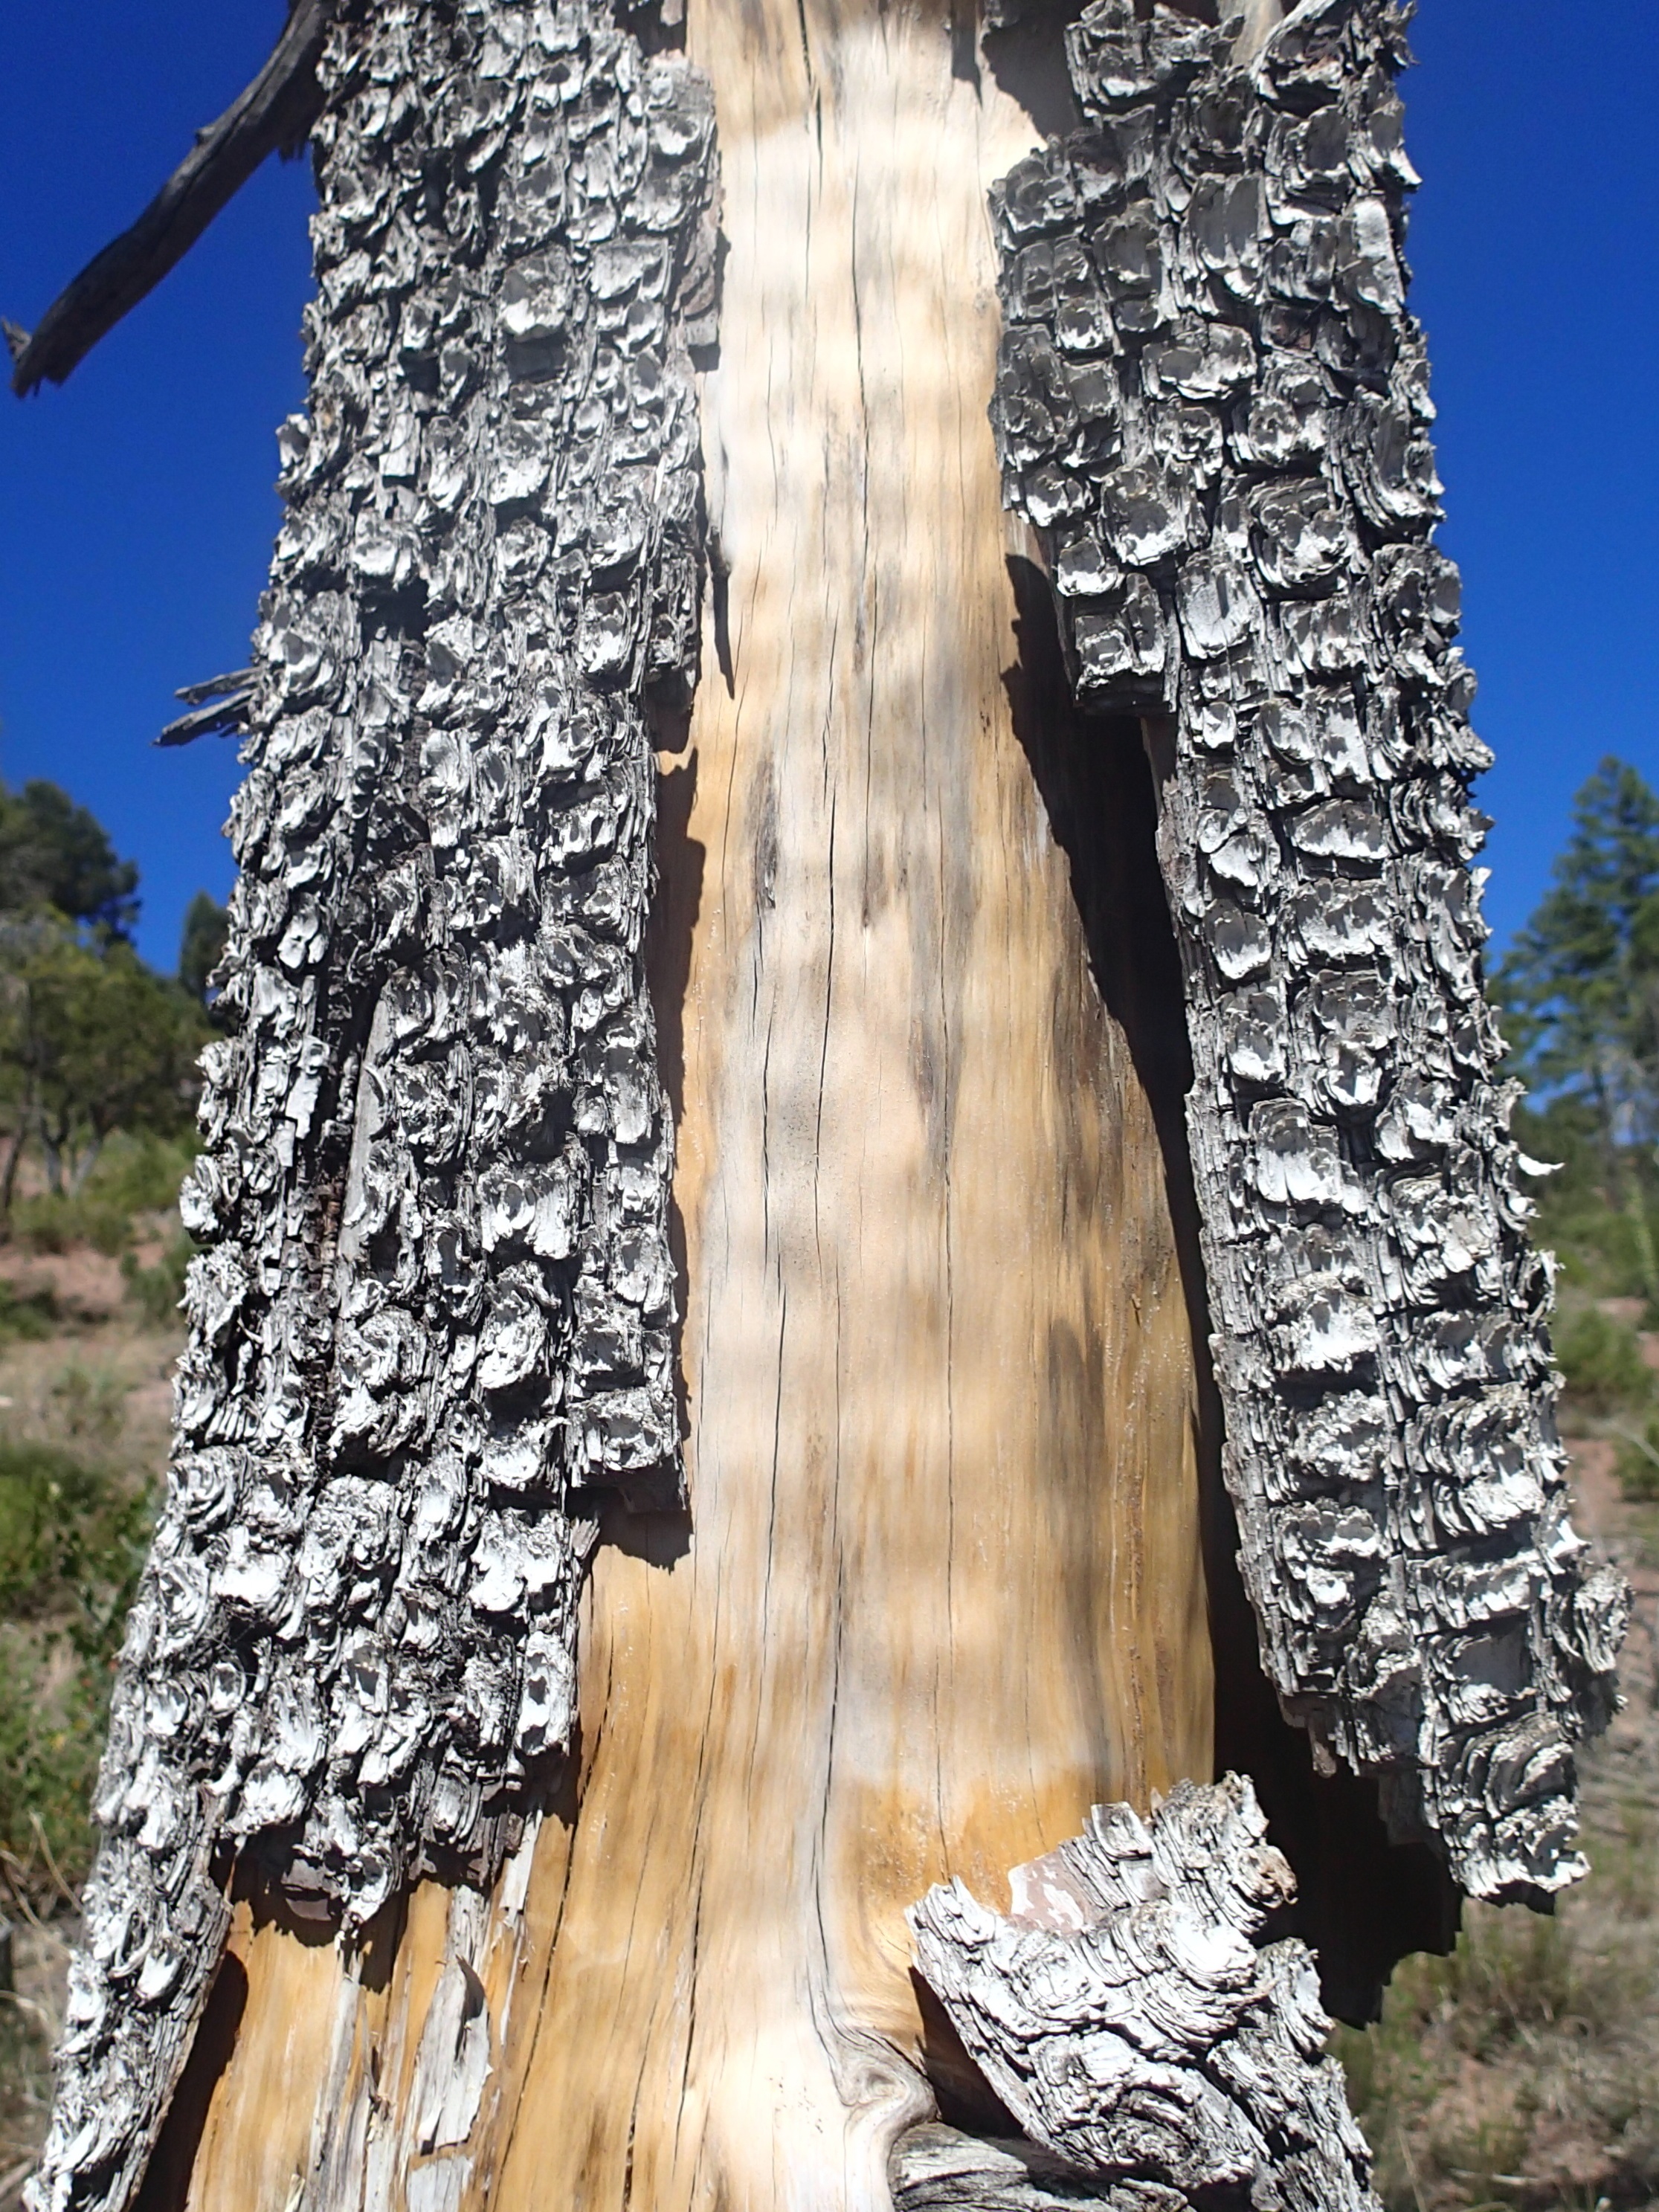
tree, winter, plant, trunk, formation, spring, birch, autumn, season, art, 2013365, woody plant